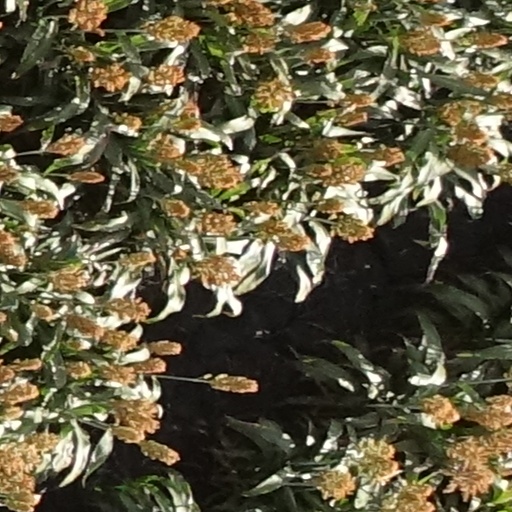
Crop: sorghum